Dharahara

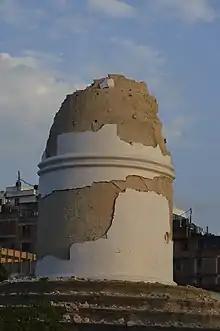

On 25 April 2015, at 11:56 NST, an earthquake with an estimated magnitude of 7.8, hit Kathmandu and its surrounding region, leading to the collapse of the tower. The earthquake's epicenter was approximately east-southeast of Lamjung, Nepal. The structure collapsed and only its base survived. According to the people on the scene when the earthquake hit, the region was covered with clouds of smoke and in the rubble was heard shouting. The Nepalese Army barricaded the entrance and launched the rescue mission. Some people were able to collect the remains of Dharahara bricks, probably to remember them. Those bricks were inscribed with the name of Juddha Shumsher, indicating that the tower was rebuilt during his tenure. More than 9,000 people were killed and 2.8 million were displaced. The image of Dharahara that fell during the earthquake in the 19th century, quickly became an iconic representation for many Nepalese not only of the catastrophe but also of their national determination to recuperate and rebuild it. When local people living far away from the epicenter heard that the "Dharahara" had fallen, they understood the scale of the calamity: they then realised that ‘the disaster was not small’. It was a total shock for the people of Nepal, because Dharahara was the pre-eminent symbol of not only the Kathmandu metropolis, but also of the entire nation.